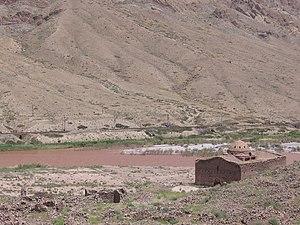
Le monastère Saint-Stepanos ou Saint-Étienne est un monastère arménien situé à proximité de la ville iranienne de Djolfa, près de la rivière Araxe, dans la province de l'Azerbaïdjan oriental. Il est dédié au premier martyr chrétien, Étienne.